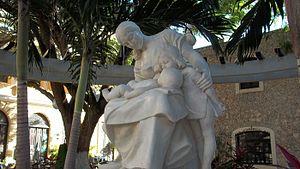
Mérida la cité blanche est une ville du Mexique et la capitale de l'État du Yucatán. Sa population s'élevait à 777 615 habitants en 2010.